U.S. Route 70 in Arizona

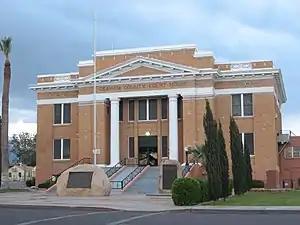
The Graham County courthouse on US 70 in Safford

U.S. Route 70 (US 70) begins in Globe at an intersection with US 60 and State Route 77 (SR 77). Both US 70 and SR 77 proceed southeast on Ash Street through the eastern side of Globe. Shortly after leaving town, SR 77 splits off and heads south towards Tucson, while US 70 continues southeast, then east, entering the San Carlos Indian Reservation. The highway parallels the Arizona Eastern Railway to Cutter, where the railroad curves northeast towards San Carlos. Cutter is also where US 70 has an intersection with the western terminus of Bureau of Indian Affairs Route 170 (BIA 170). From this point, US 70 continues east through isolated rolling hills, surrounded by mountains and thick desert brush. About east of Cutter, US 70 intersects with BIA 170 again at an interchange in Peridot. The interchange also includes access to BIA 3, which is the main route to the Coolidge Dam. Past the interchange, US 70 crosses over the Arizona Eastern Railway and San Carlos River into Graham County.